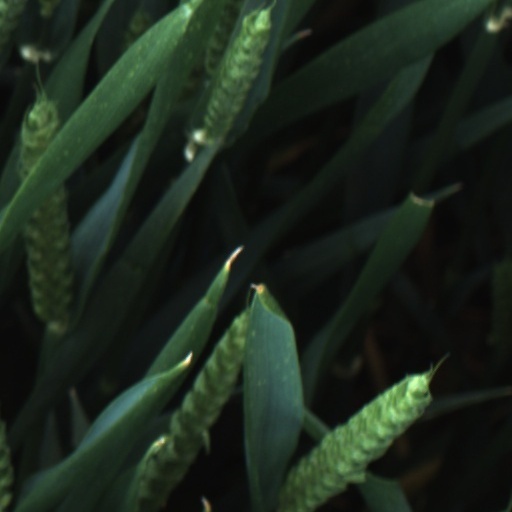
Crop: wheat